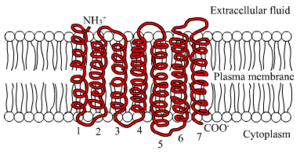
Proteindomæne
Skitse af prototypen på en 7TM-receptor med syv transmembran-domæner
Et proteindomæne er en funktionel og strukturel del af et proteinmolekyle, der kan fungere, eksistere og udvikles uafhængigt af resten af proteinkæden. Mange proteiner består af flere strukturelle domæner, ligesom et domæne kan være genbrugt og bevaret i en række forskellige proteiner med den samme, en lignende eller en forskellig funktion.